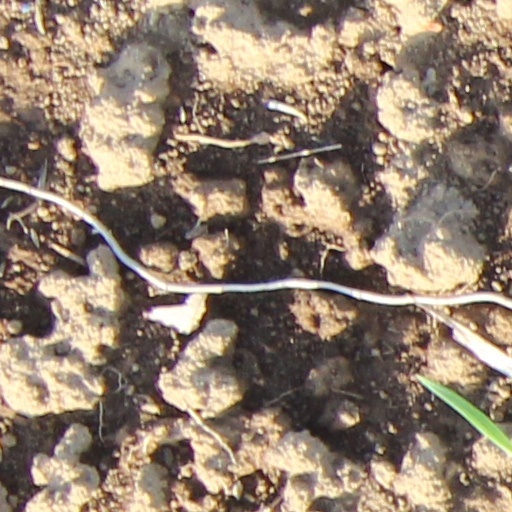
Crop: wheat